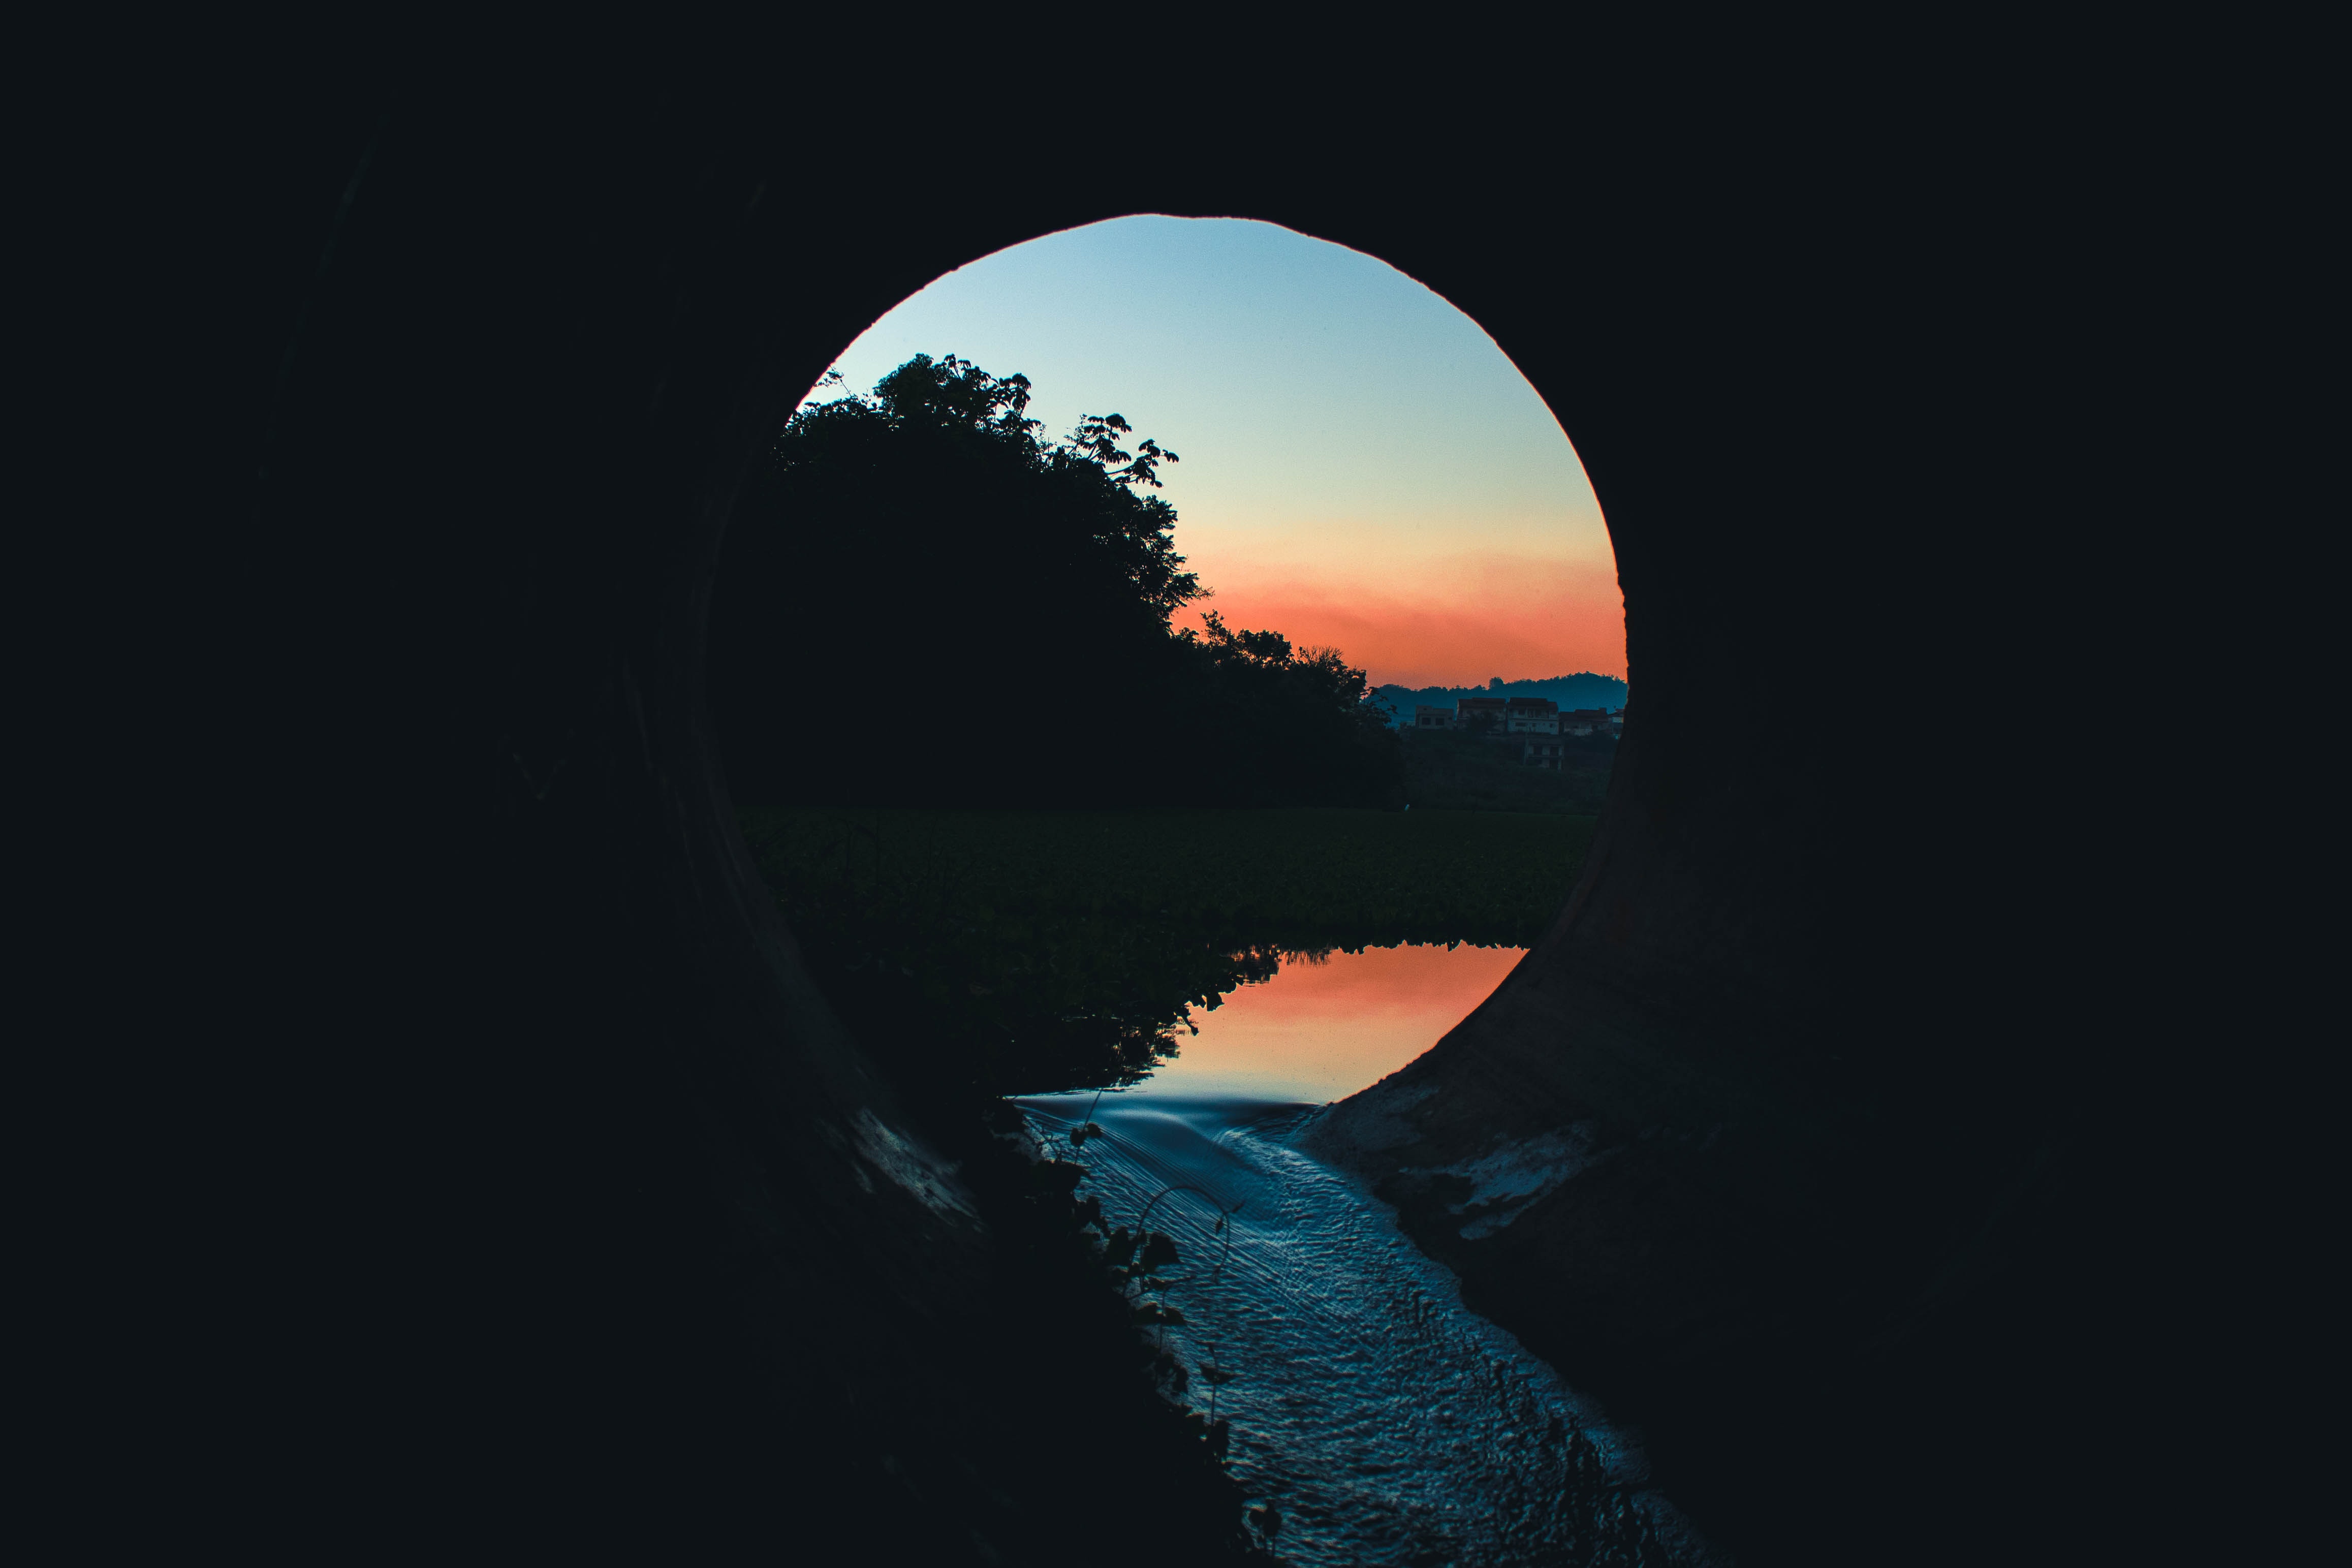
sky, nature, water, light, natural landscape, tree, horizon, night, sea, moonlight, sunset, atmosphere, darkness, calm, reflection, landscape, photography, world, architecture, river, sunrise, moon, midnight, cloud, evening, plant, ocean, astronomical object